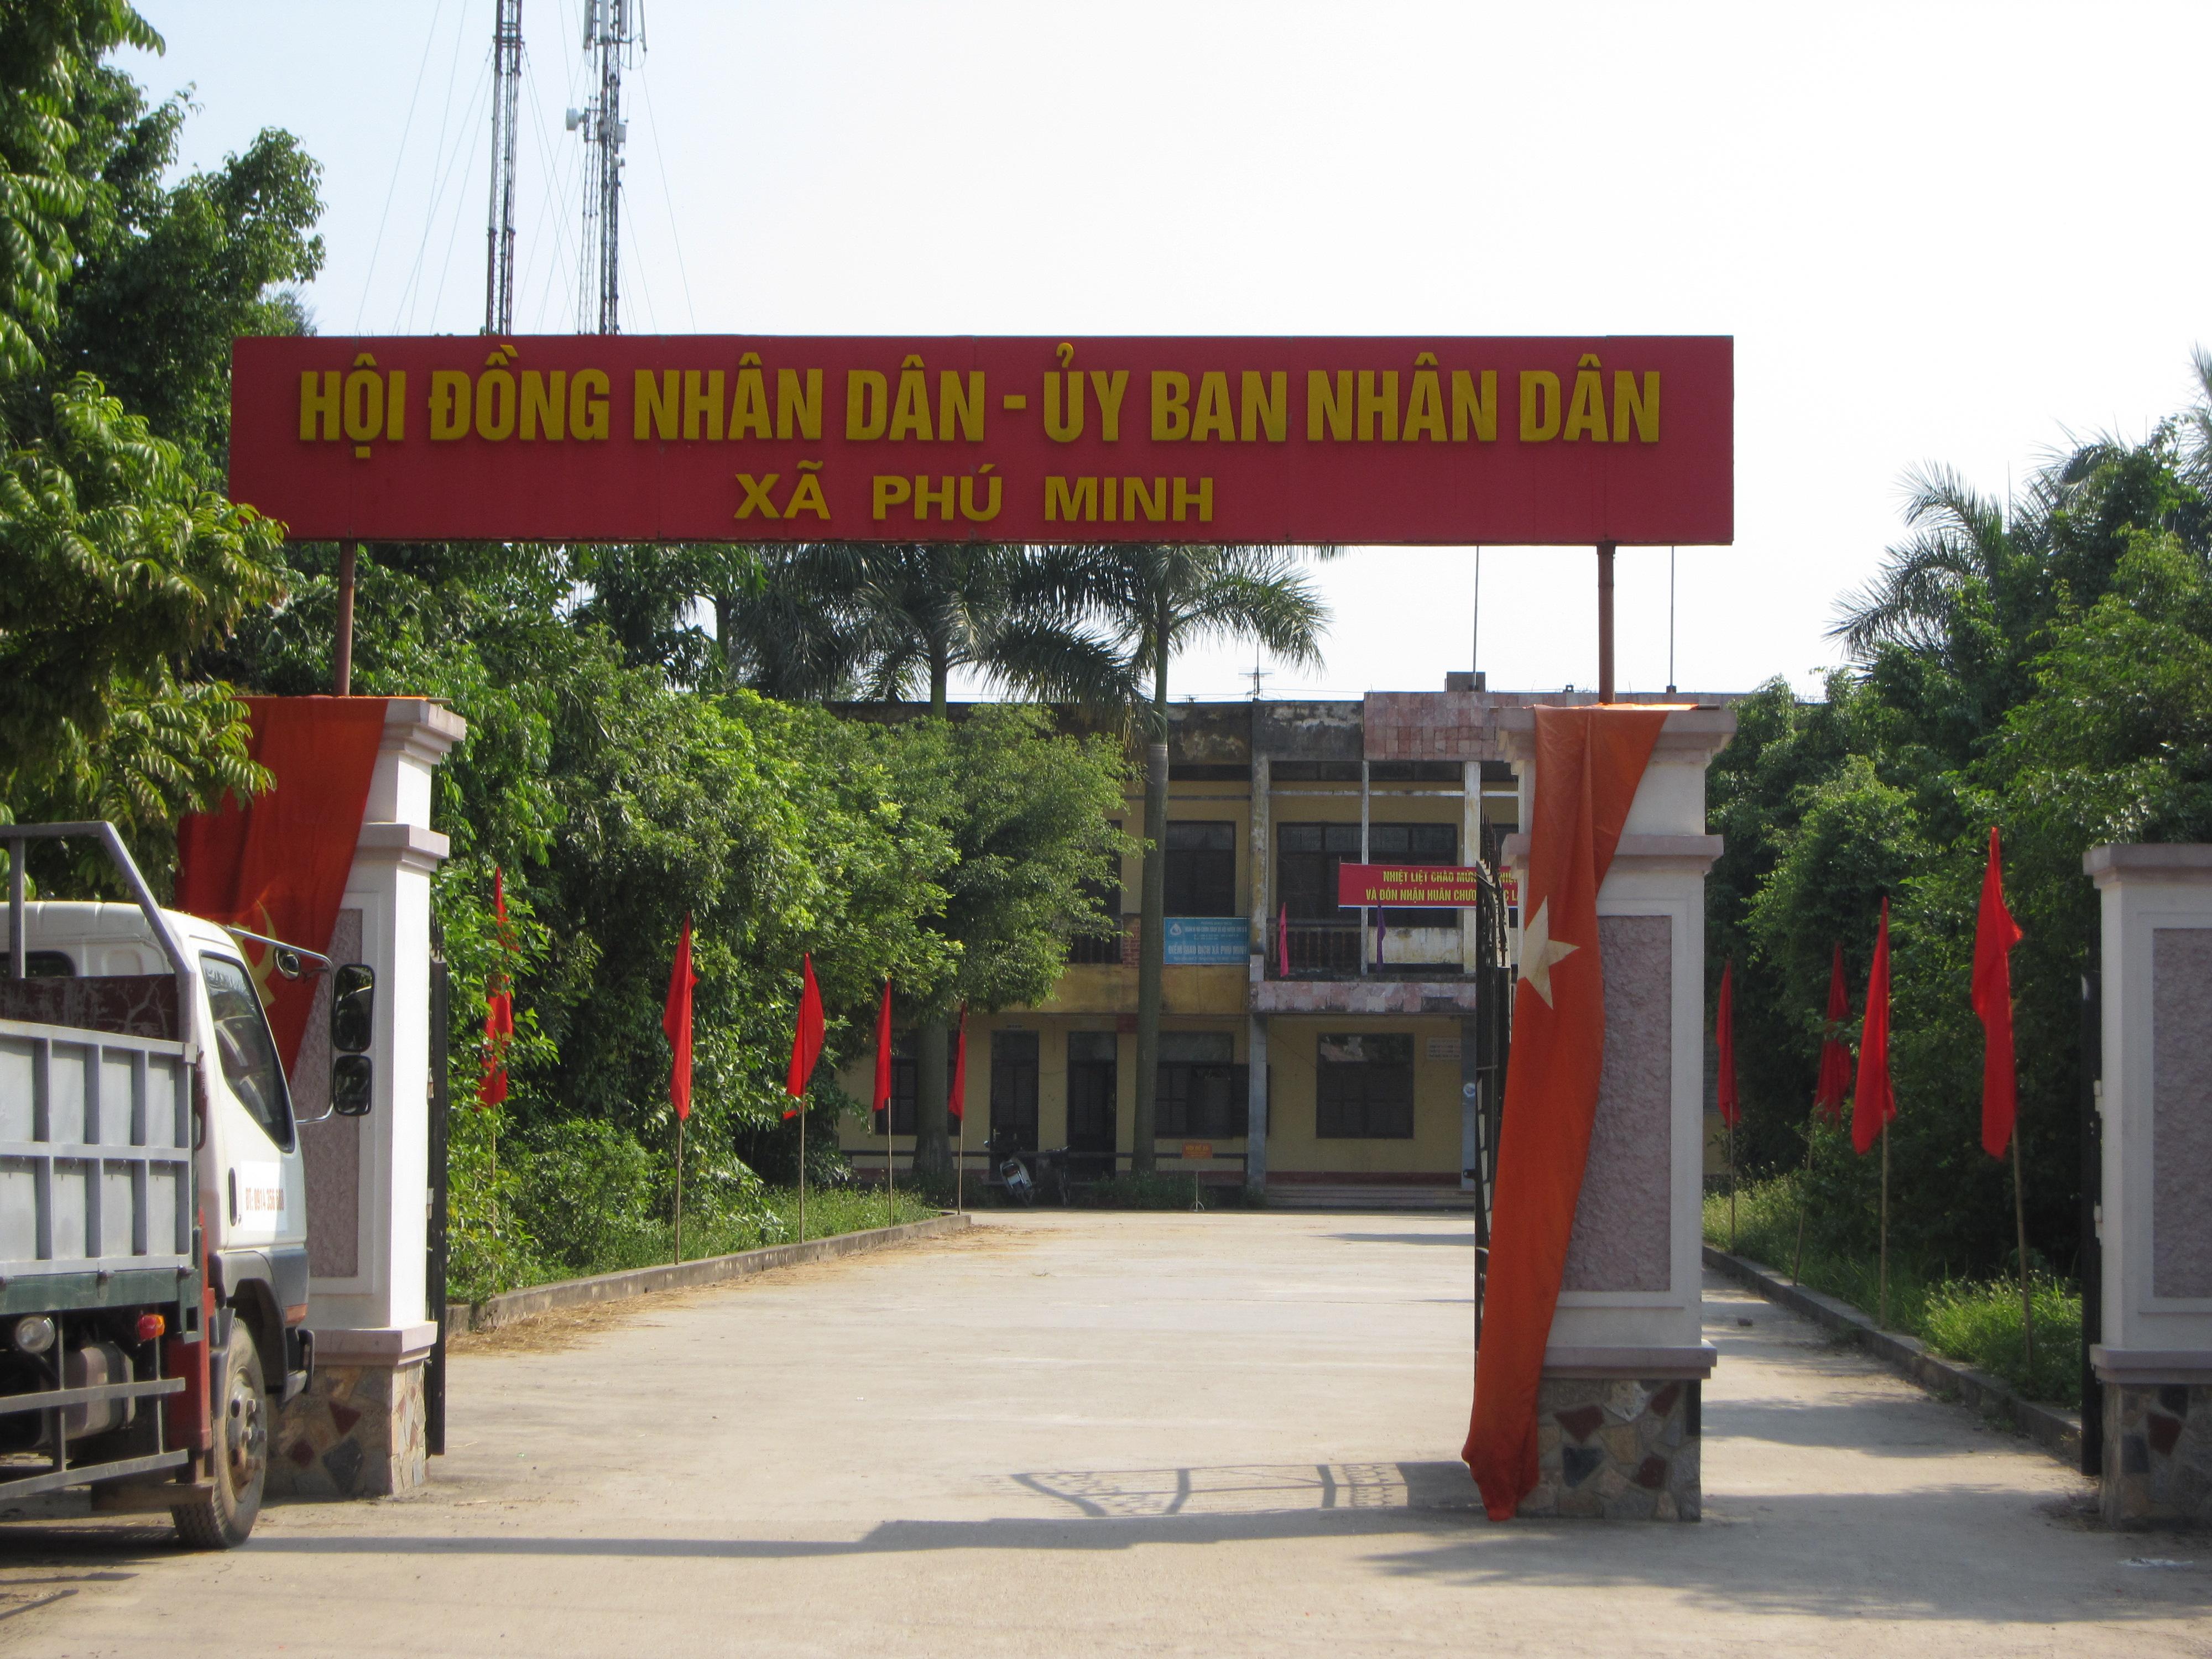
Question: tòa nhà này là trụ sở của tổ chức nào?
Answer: tòa nhà này là trụ sở của hội đồng nhân dân - ủy ban nhân dân xã phú minh